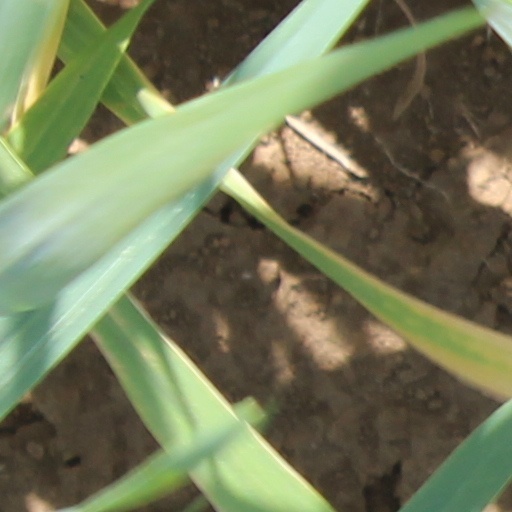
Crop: wheat